Peter Sager

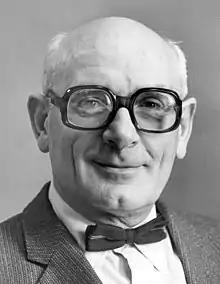

Peter Sager (17 January 1925 – 1 July 2006) was a Swiss political scientist and economist, an expert in Eastern European affairs, as well as a right-leaning conservative and later libertarian politician (BGB, SVP, LPS). He was the founder and former head of the Swiss Library of Eastern Europe and the Swiss Eastern Institute. His political views and anti-communist publications and lectures made him one of the most controversial figures in Switzerland after World War II.